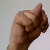
The image shows a hand gesture representing the letter 'N' in Indian Sign Language.